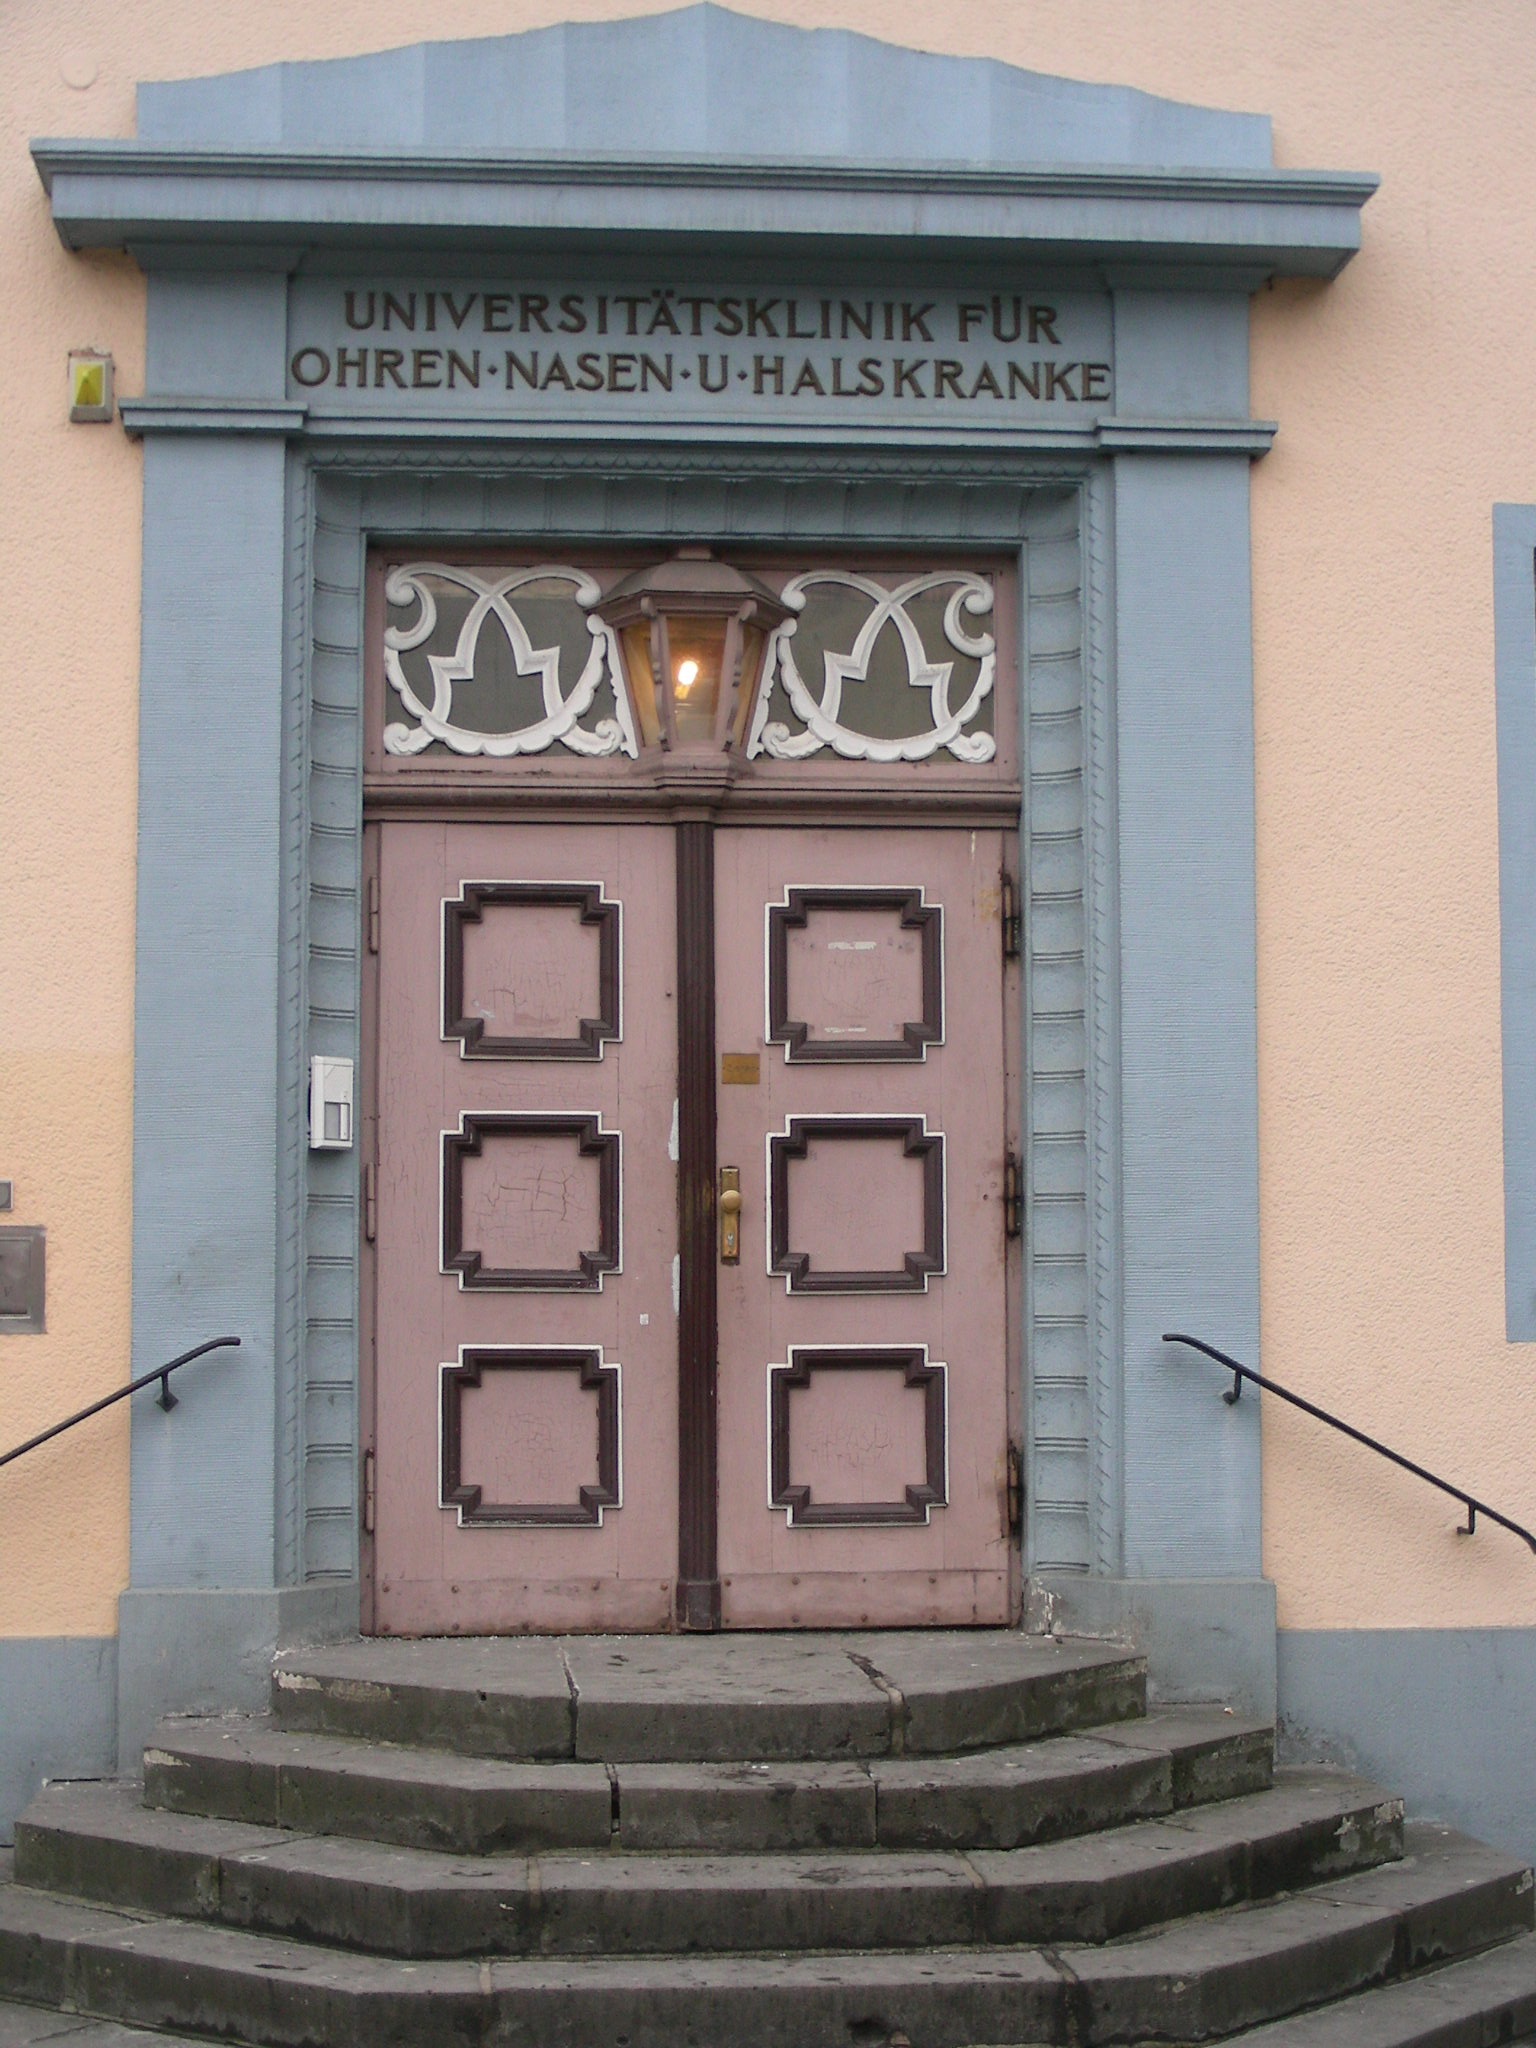
architecture, wood, window, home, facade, gate, door, stairs, synagogue, input, old door, gradually